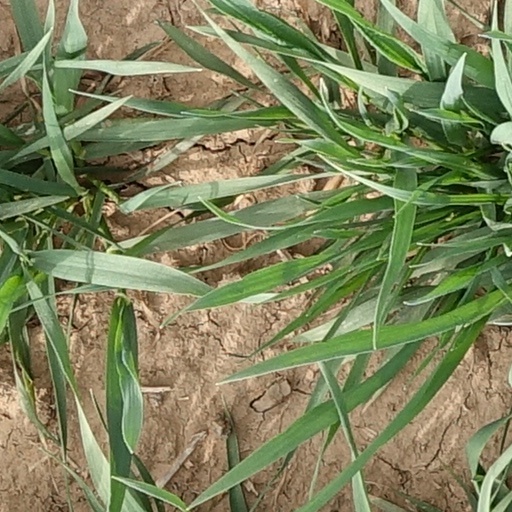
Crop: wheat